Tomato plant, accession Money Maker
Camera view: bottom (45 deg); turntable rotation: 270 degrees
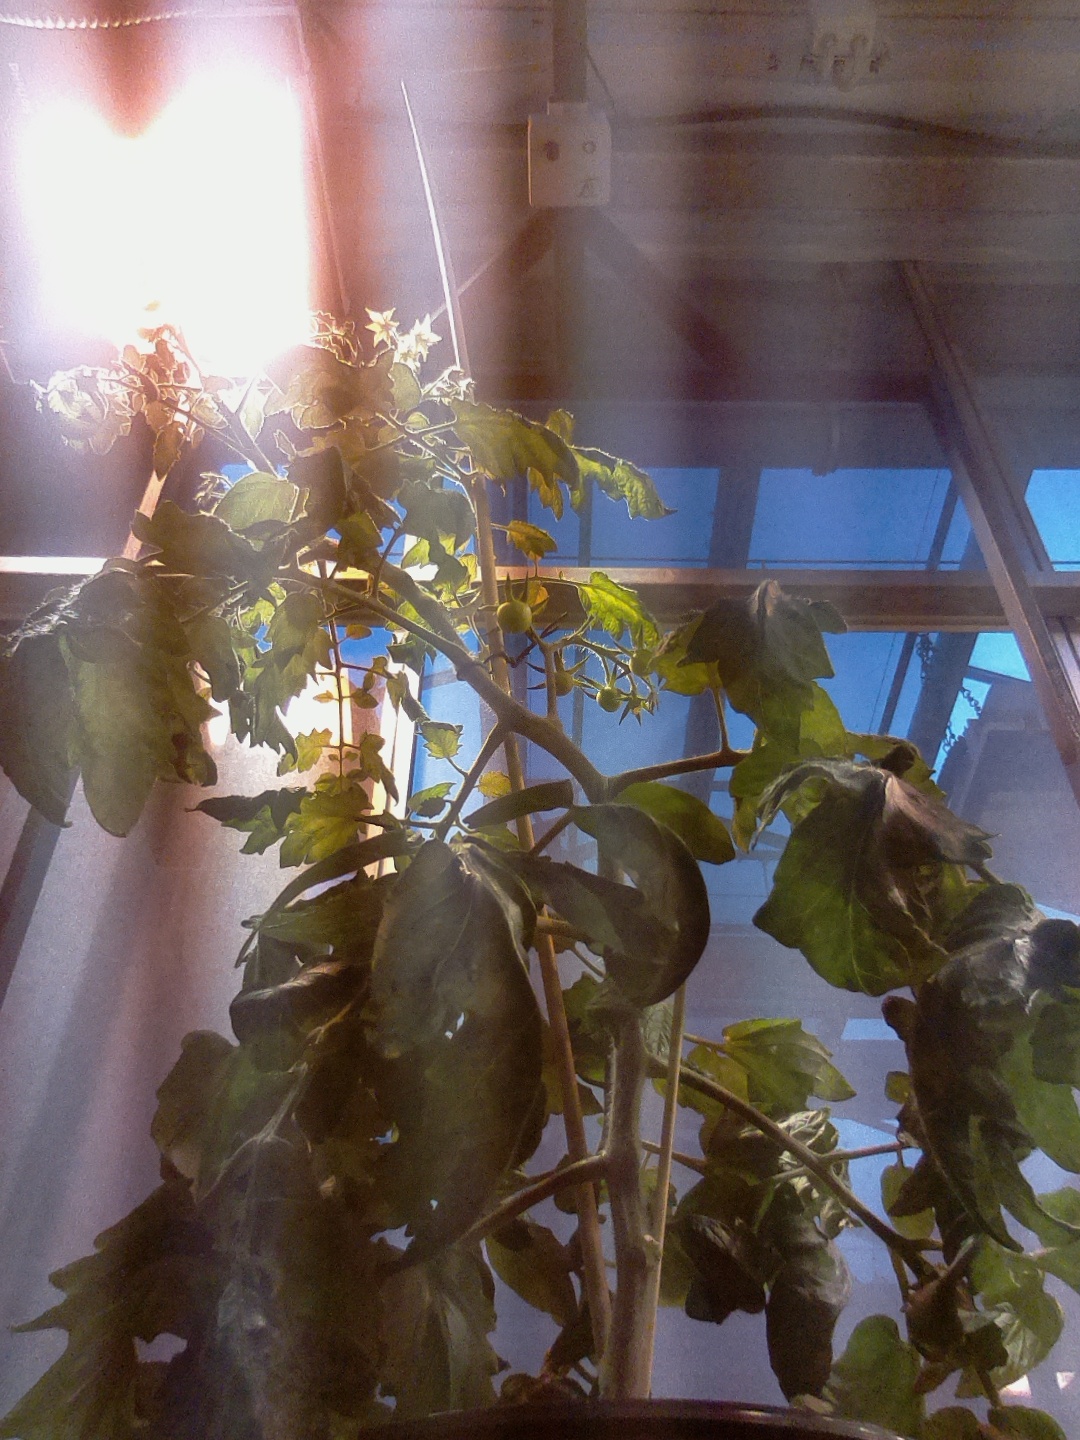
BBCH growth stage 71: 10%-20% of final fruit size